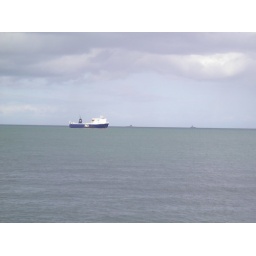
Maidens Rocks and lighthouse off Irish coast near Larne. P&amp;amp;O freighter sitting stationary.